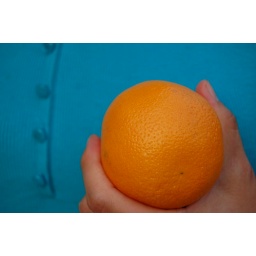
This is a picture of an orange against a blue shirt. I just liked the color contrast.